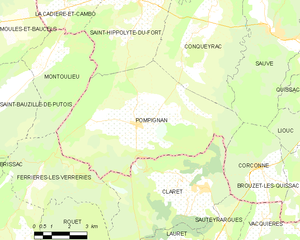
Carte de la commune française de code INSEE 30200 - Pompignan (Gard)
Pompignan est une commune française située dans le département du Gard, en région Occitanie.